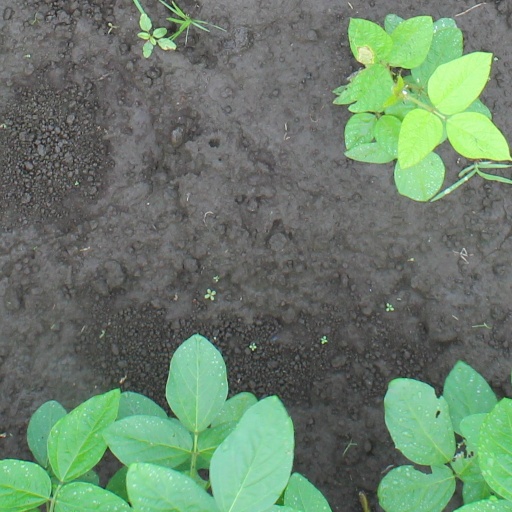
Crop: soybean